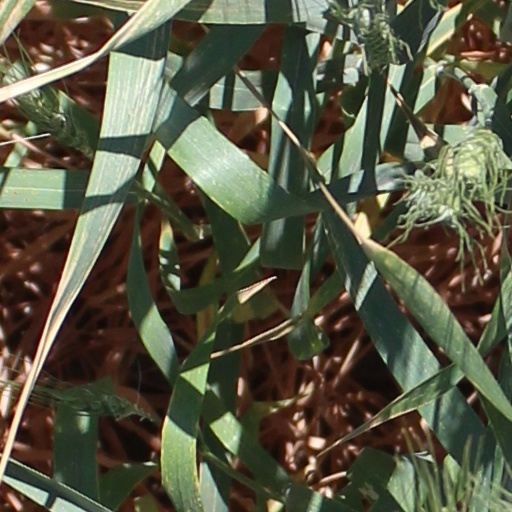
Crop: wheat